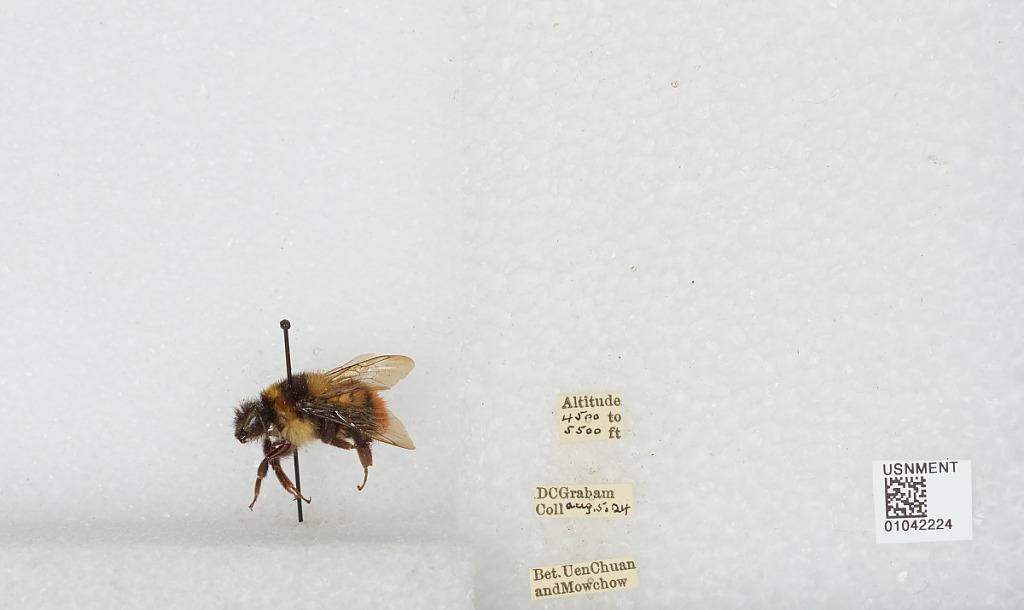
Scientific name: Bombus sp.
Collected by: D. Graham
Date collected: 1924-8-5
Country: China
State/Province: Sichuan
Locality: Between Wenchuan and Fengyi